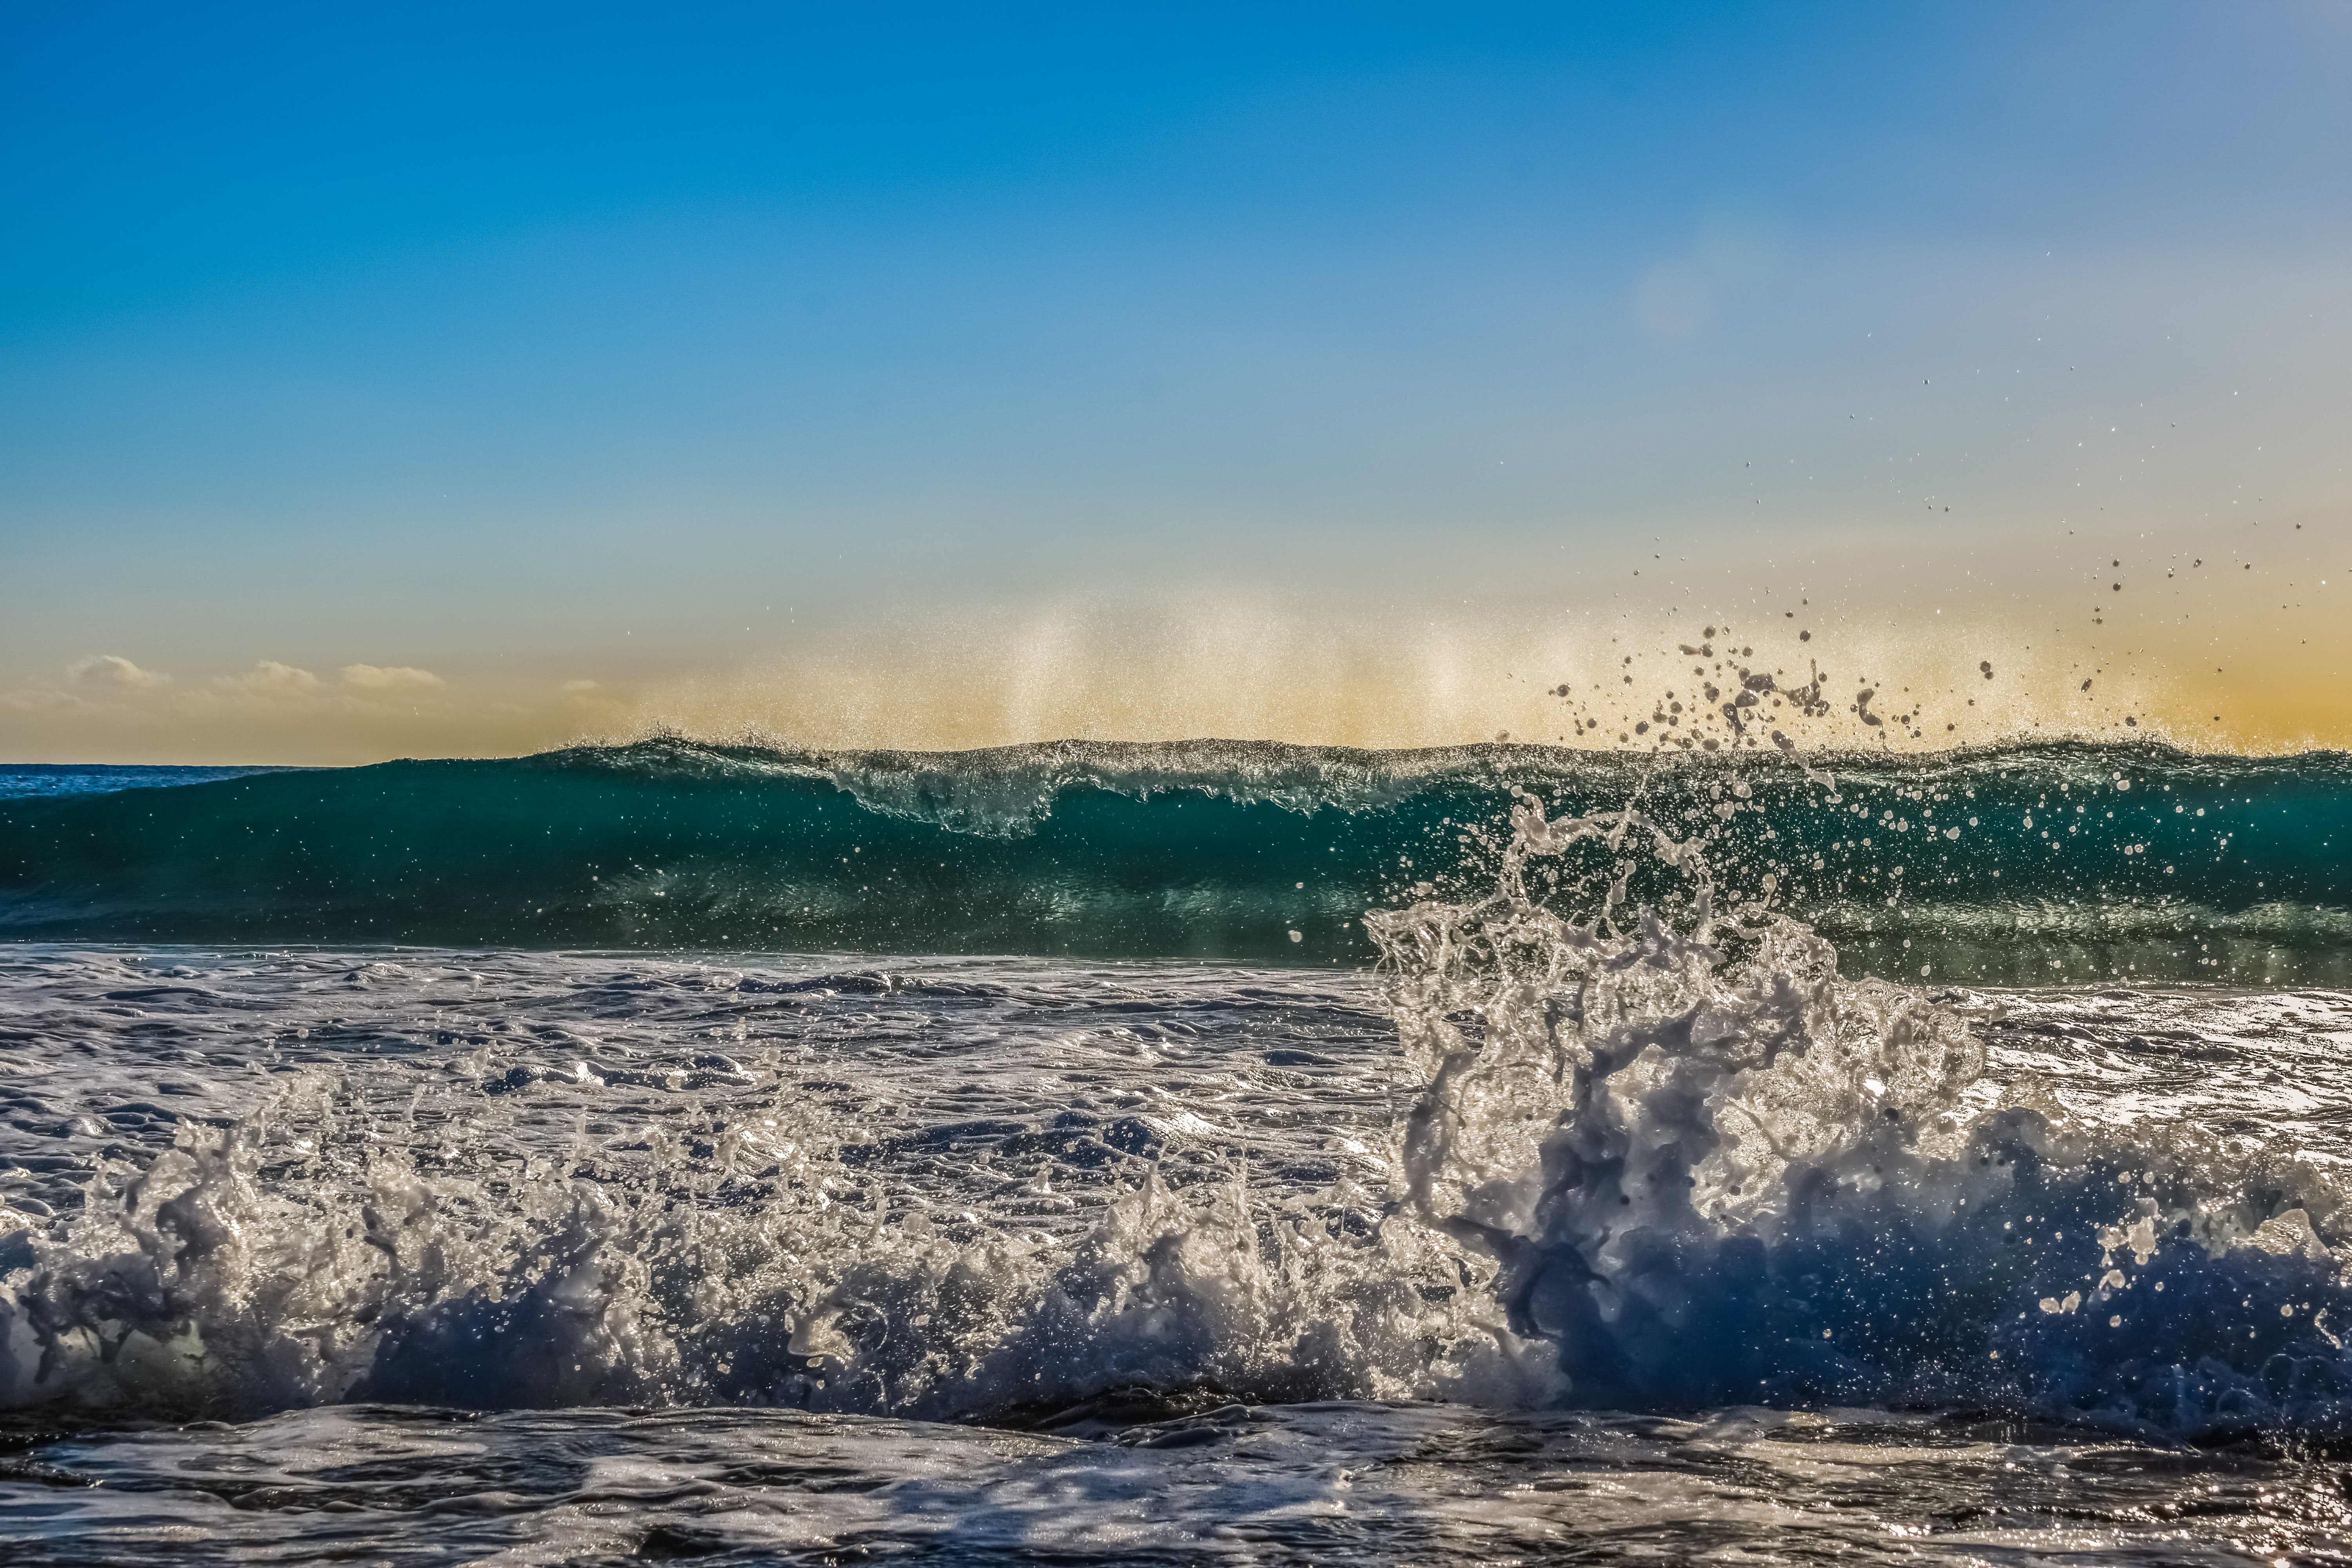
beach, sea, coast, water, nature, ocean, horizon, cloud, sky, sunlight, morning, shore, wave, wind, tide, foam, evening, splash, scenic, spray, calm, body of water, energy, power, phenomenon, wind wave, coastal and oceanic landforms